Meikle Auchengree

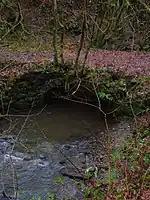

The works and the foundry were not the only industries that Auchengree once hosted. The remains of two mills can be found if the Powgree Burn is followed upstream from Auchengree Bridge into Kersland Glen. The downstream of the two, Braehead Mill was once a saw mill that continued working until at least 1912. Further upstream at Braehead Falls, Tianna Falls or Linn Spout (the name of the waterfall varies by which source is consulted) there is another, better known, Linn or Lynn Spout on the Caaf Water, again in Dalry Parish) are the ruins of the Kersland Lint Mill, one of many small mills for flax processing that existed briefly in the nineteenth century. Just below the falls is a third old flour mill's ruins and the Kersland Farm lies above, once the miller's dwelling and owned at one time by the Spier family of Marshalland.